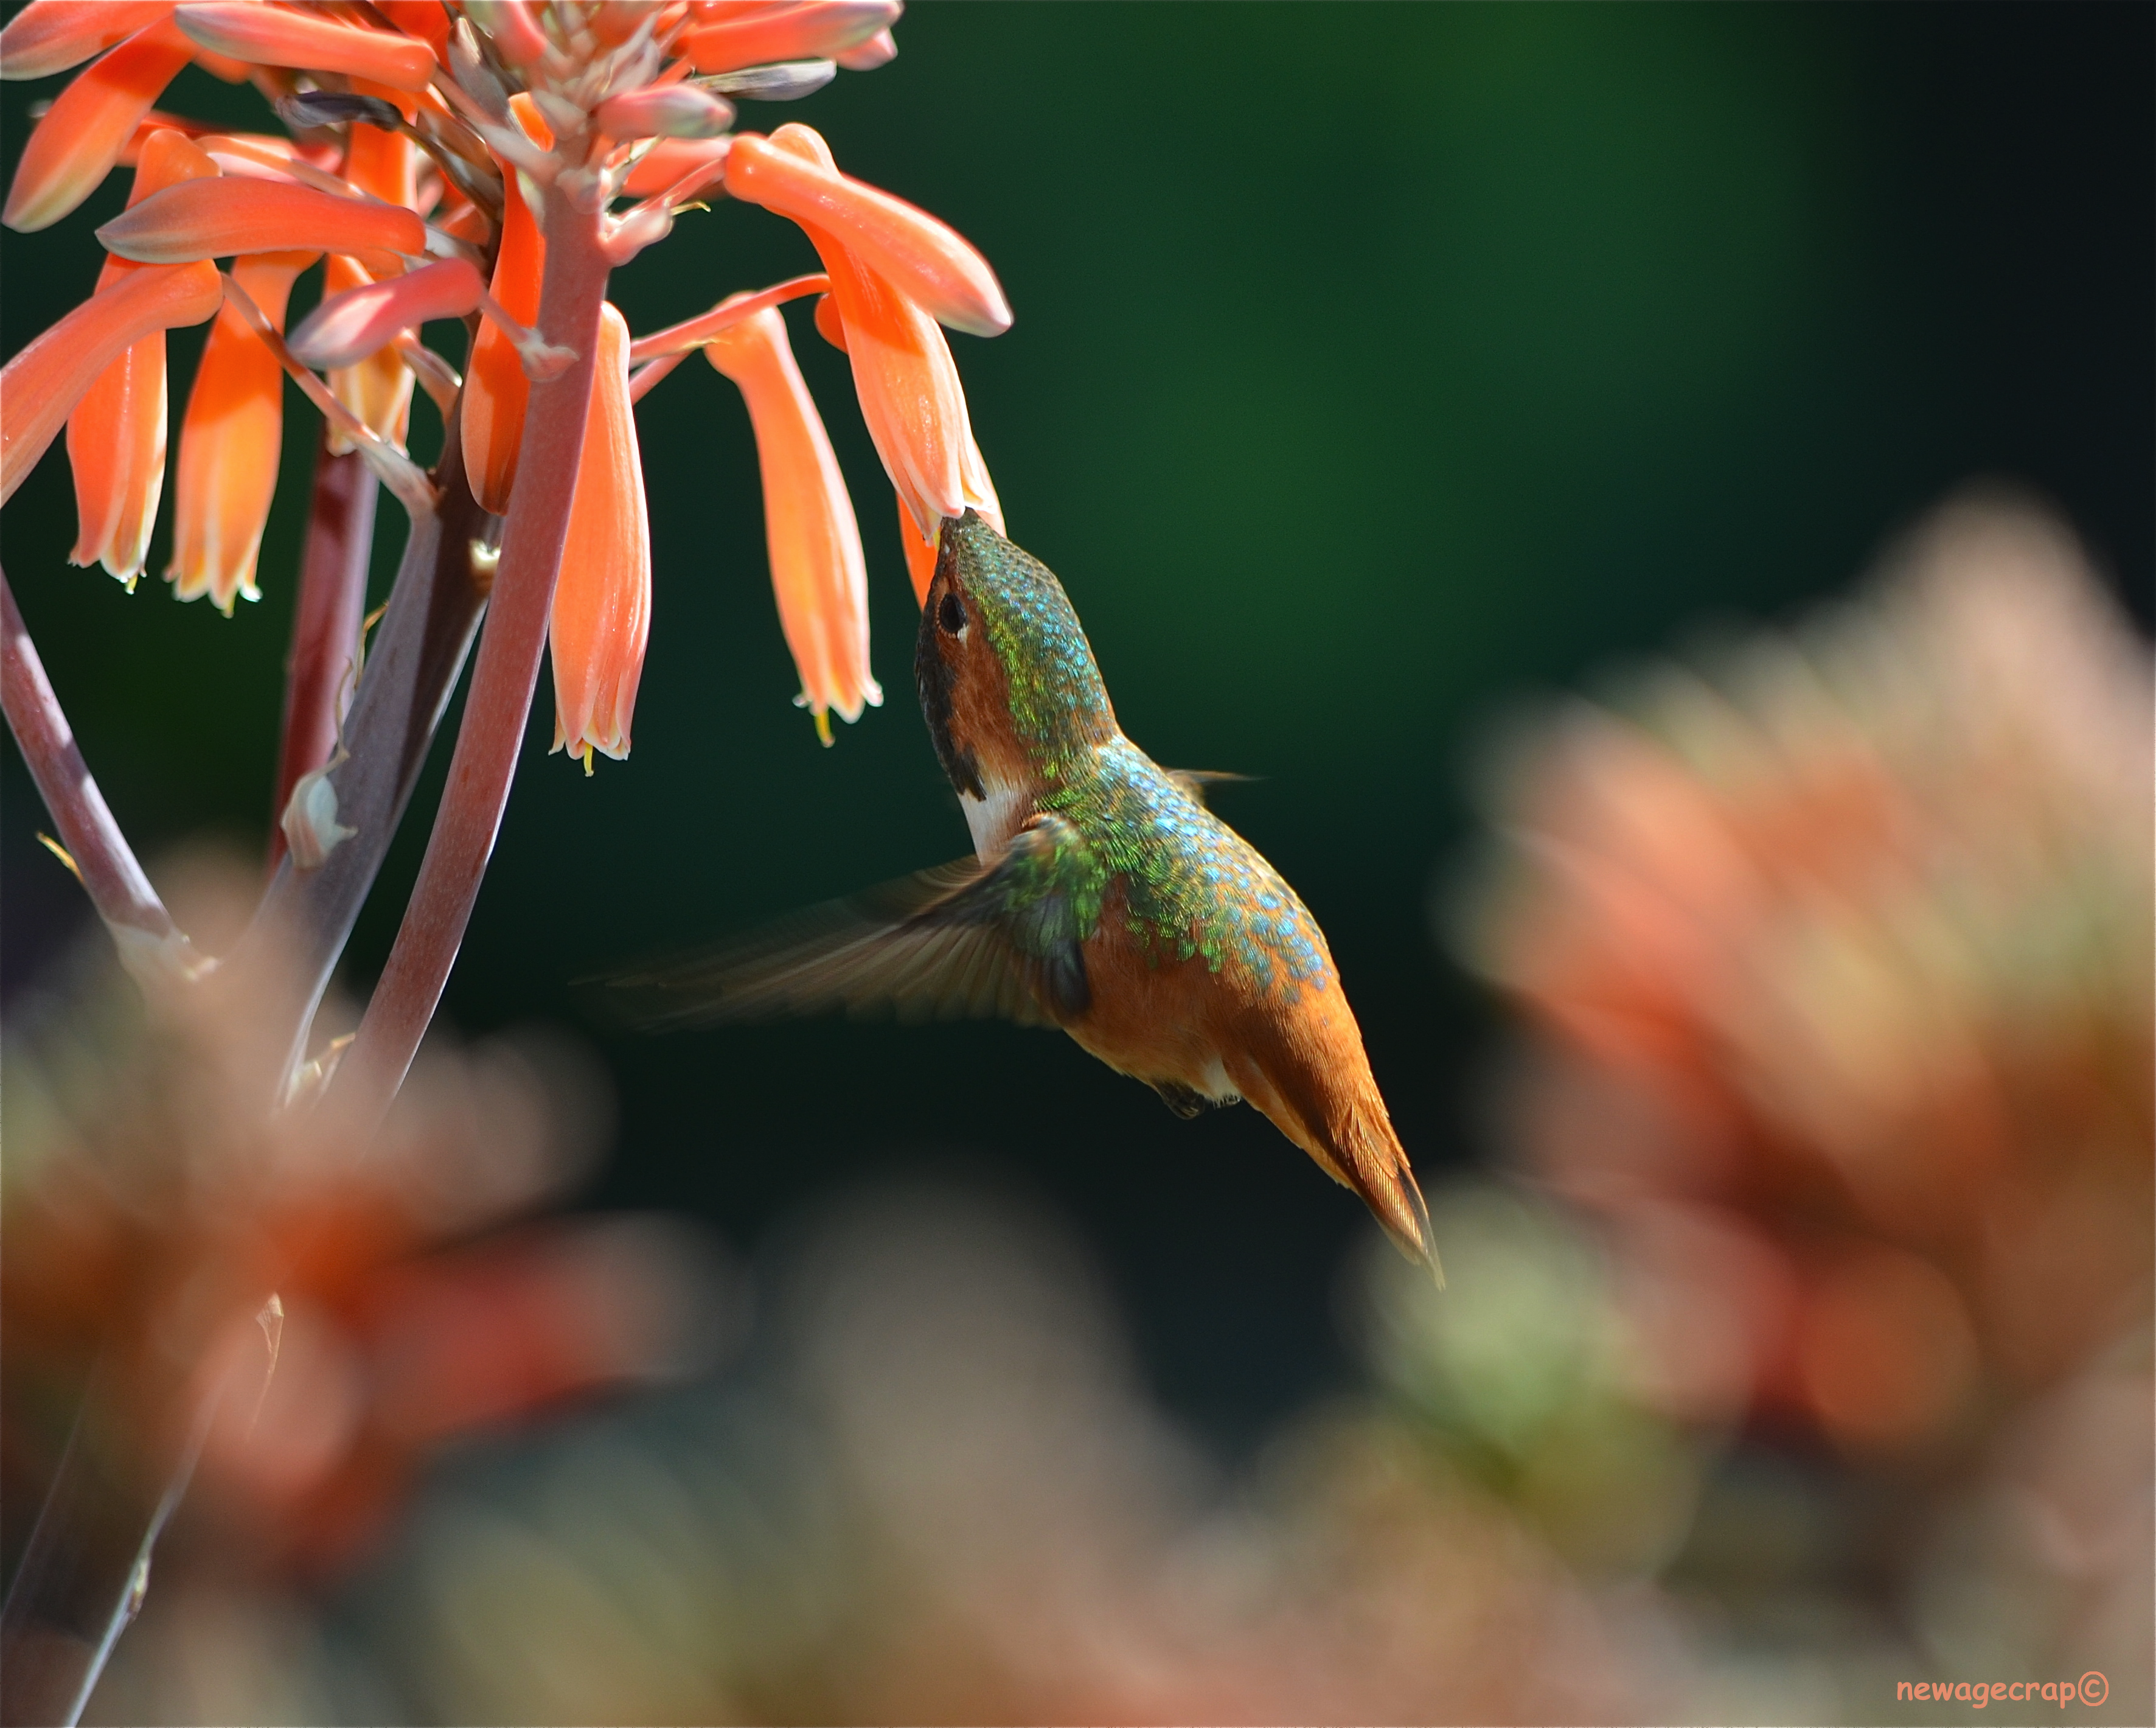
tree, nature, branch, blossom, plant, photography, leaf, flower, petal, green, red, color, autumn, hummingbird, botany, nikon, flora, season, fauna, close up, trochilidae, mygearandme, blinkagain, southerncalifornia, losangeles, sanfernandovalley, impressedbeauty, nikond5100, newagecrapphotography, losangelescounty, hummingbirds, northhills, rufoushummingbird, selasphorusrufus, northhillscalifornia, macro photography, thorns spines and prickles